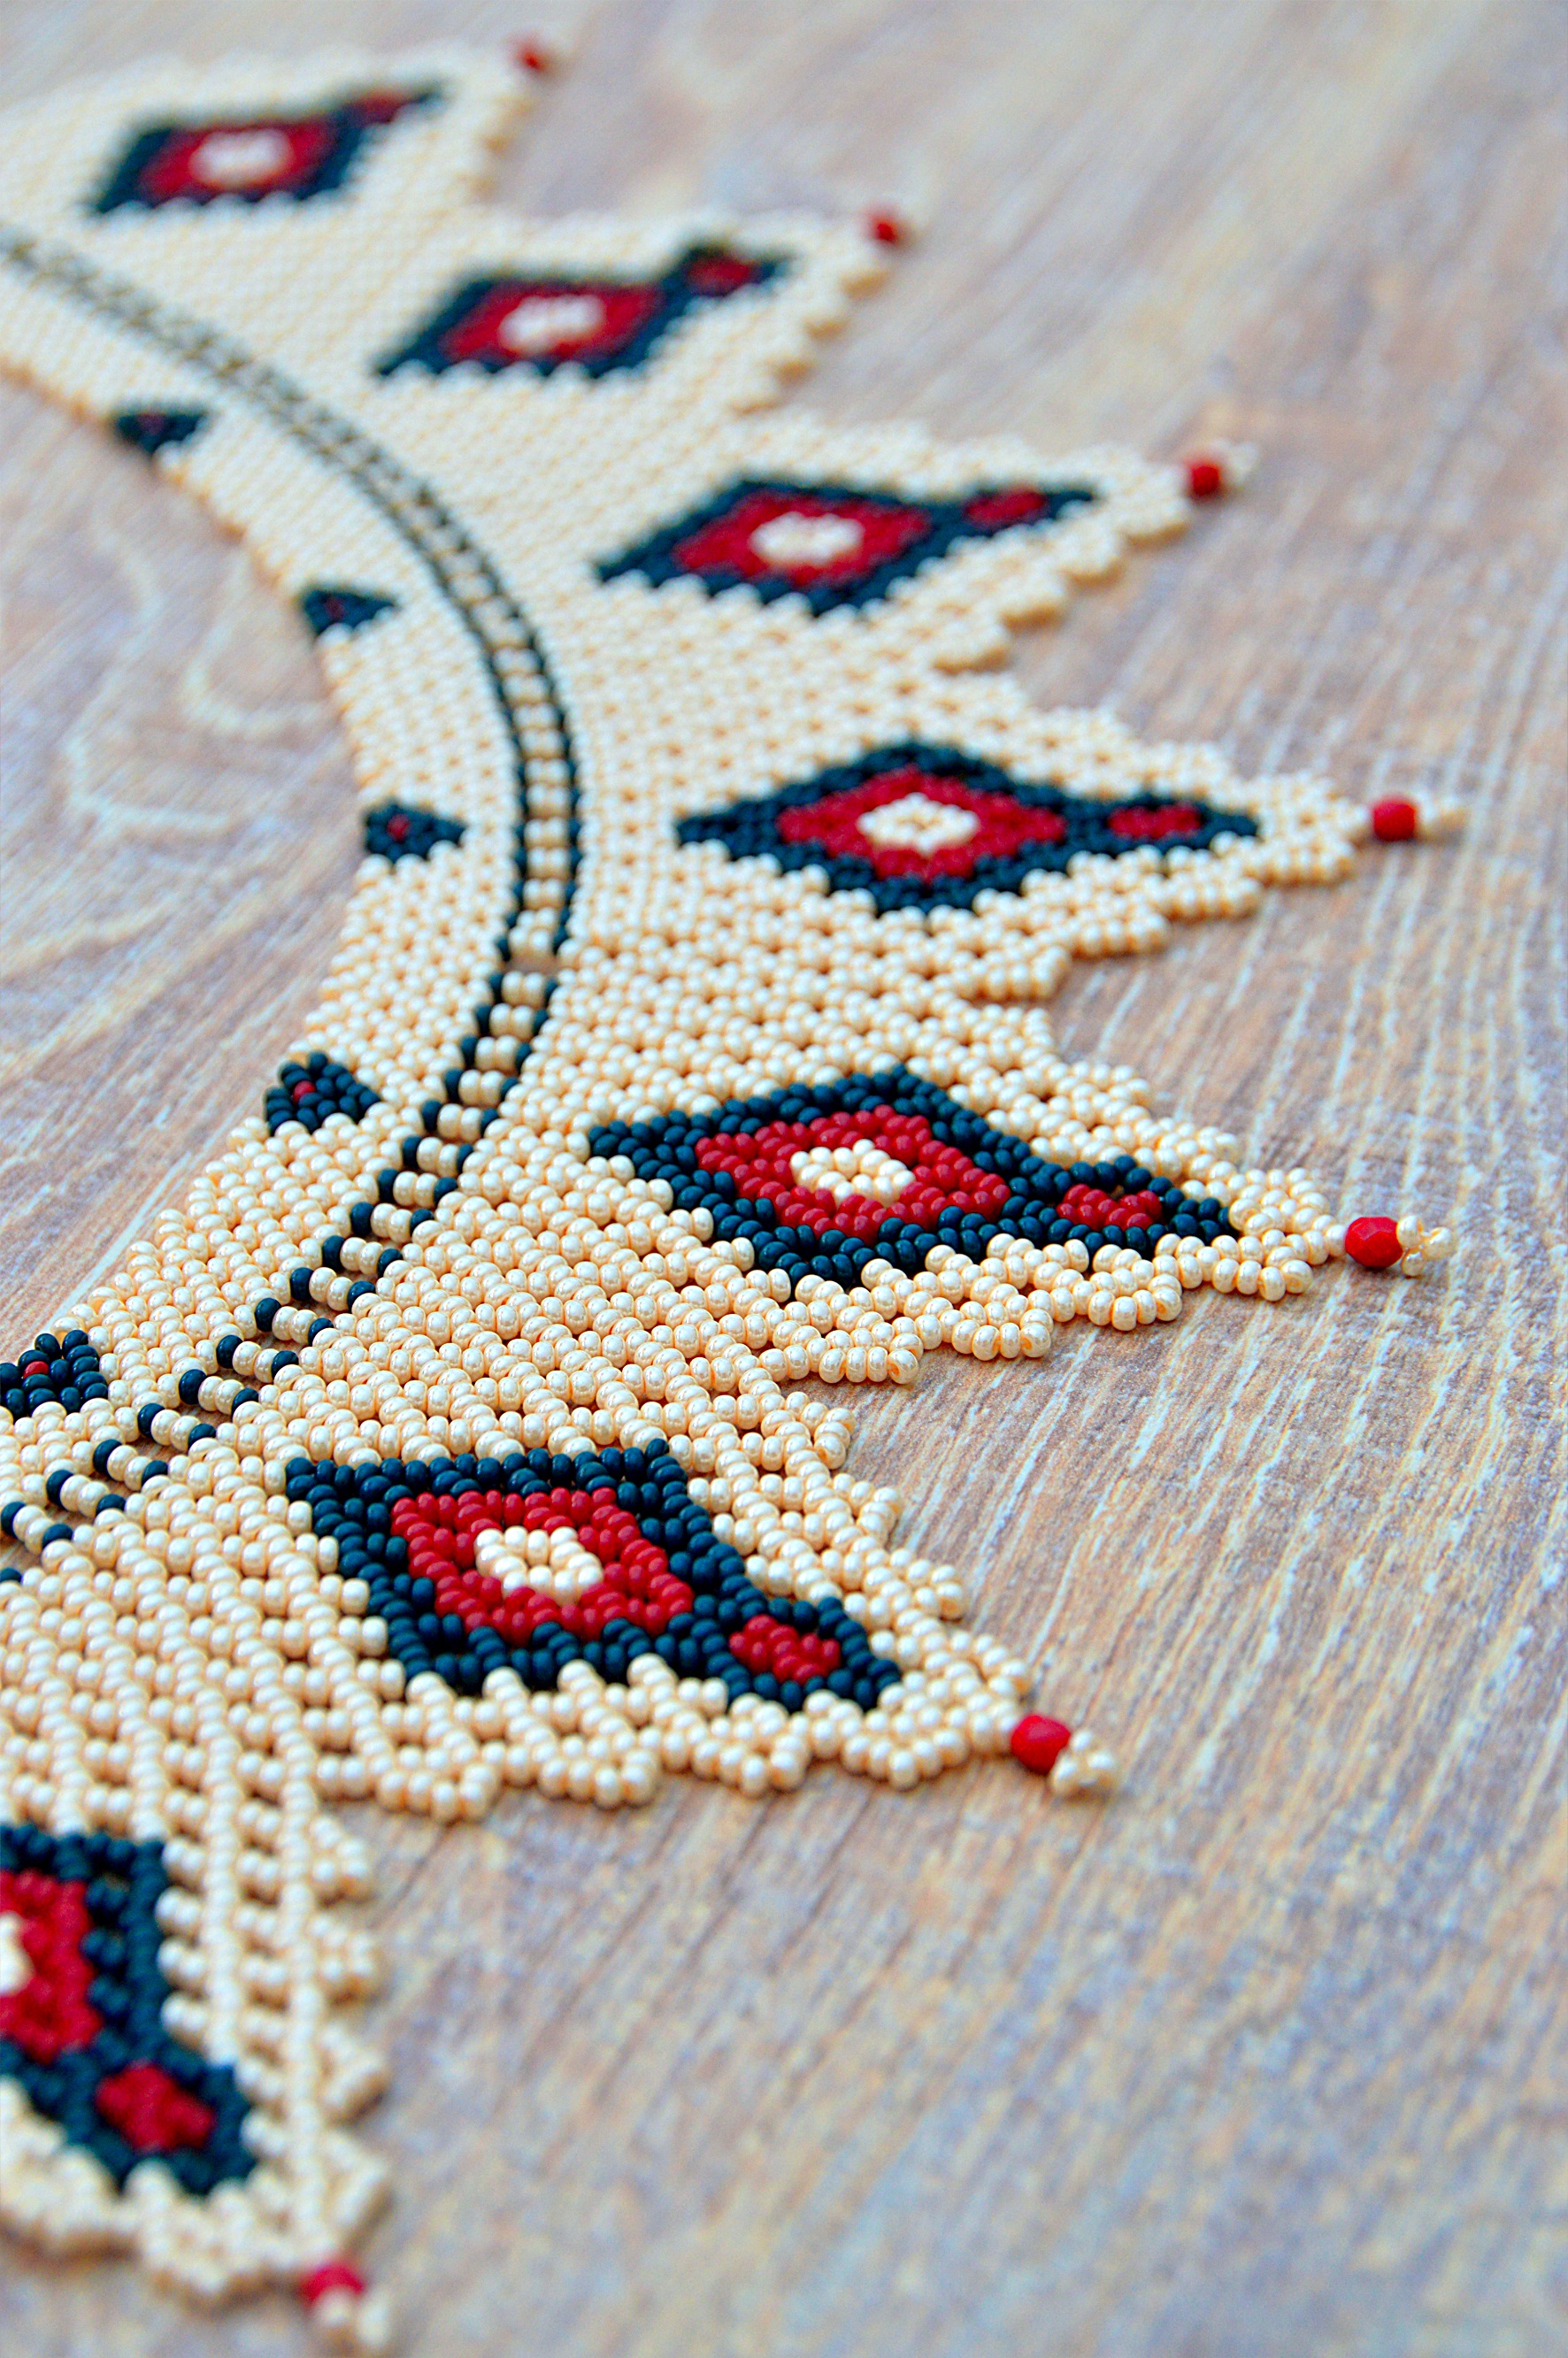
pearl, pearl jewelry, beading, jewelry, fashion jewelry, necklace, hobby, bead